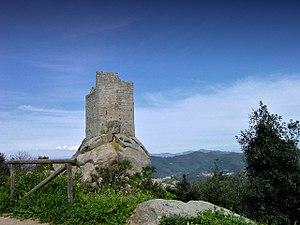
Marina di Campo (Île d'Elbe - Livourne) - Tour de San Giovanni in Campo
Les tours génoises sont des tours côtières disposées le long du littoral des anciens territoires de la République de Gênes.